Ludovic Giuly

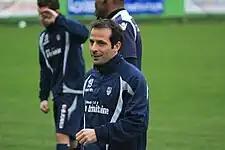

Ahead of the 2012–13 season, Giuly found himself being frozen out of the first team by newly appointed manager Claudio Ranieri and lost the captaincy to Andreas Wolf. On 27 July 2012, Giuly left Monaco by mutual consent after just one year. In a friendly match against Tours, the club hosted a ceremony in his honour. Giuly said, "Monaco has allowed me to express the best years my life as a footballer. I want to thank the leaders for the conditions in which I ended my adventure with the ASMFC."